Amizade Bridge (Macau)

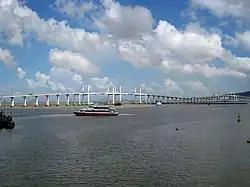
Amizade Bridge

The Amizade Bridge is a four-lane, two-way bridge in Macau that connects Macau Peninsula near the Reservatório and Taipa Island.